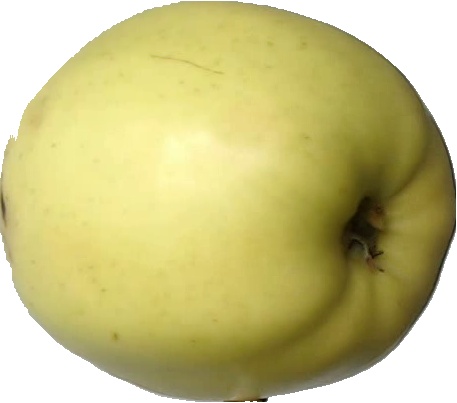
Label: apple_golden_2